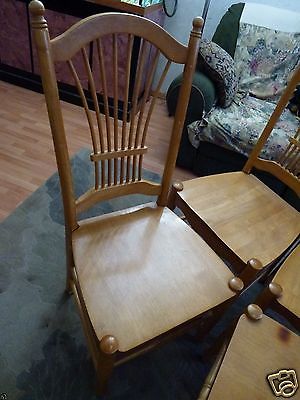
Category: chair